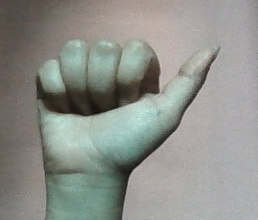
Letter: dhad